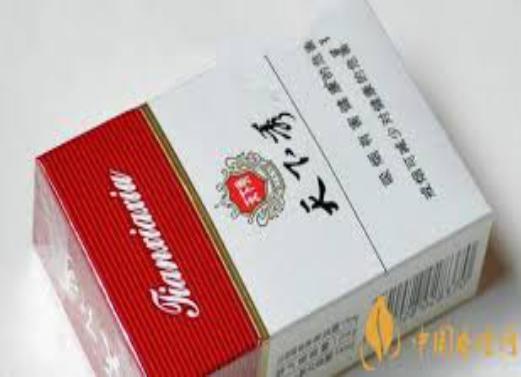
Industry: Necessities